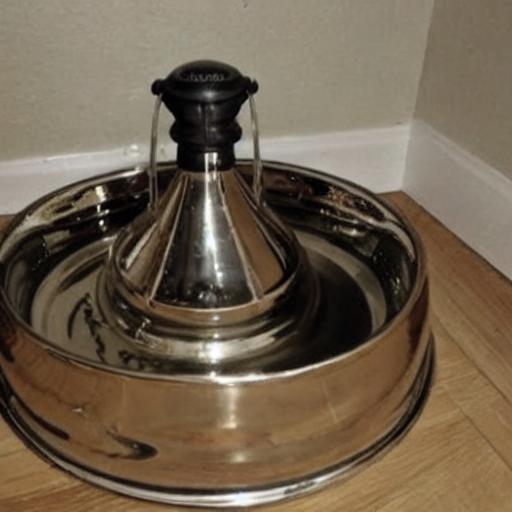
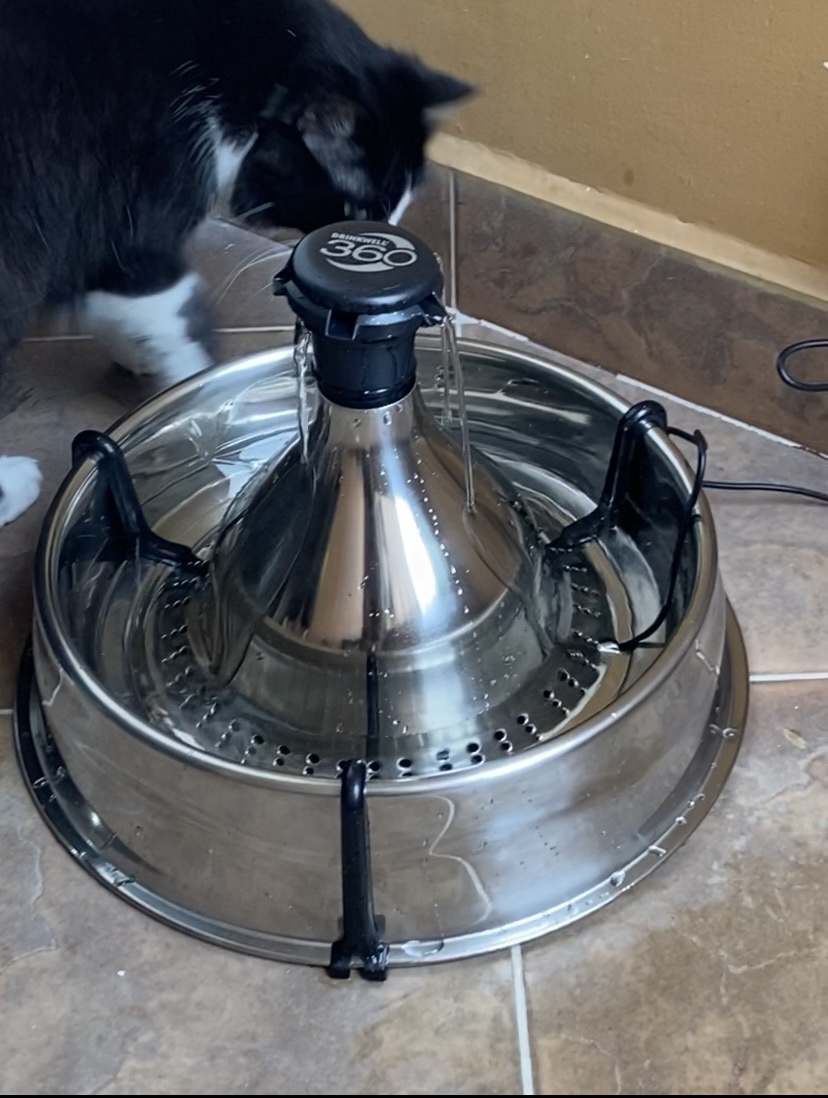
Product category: items_bowl
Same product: no